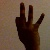
The image shows a hand gesture representing the number 9 in Indian Sign Language.